Novgorod Republic

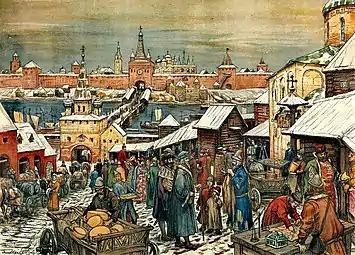
The marketplace in Novgorod, painting by Apollinary Vasnetsov (1908–1909)

Some scholars argue that the archbishop was the head of the executive branch of the government, although it is difficult to determine the exact competence of the various officials. It is possible that there was a Council of Lords that was headed by the archbishop and met in the archiepiscopal palace (and in the Chamber of Facets after 1433). Within the Russian Church, the archbishop was the most senior prelate after the metropolitan and he supervised the largest diocese. Novgorod was also the only archbishopric until the late 14th century.